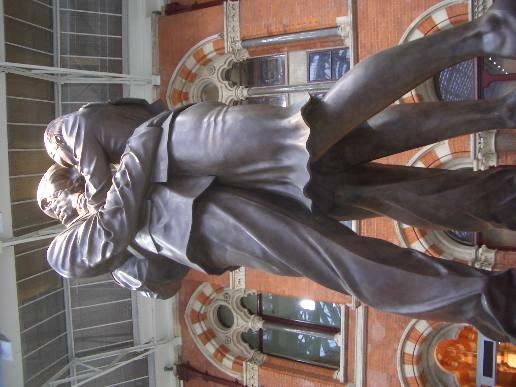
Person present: Yes